The Thumb

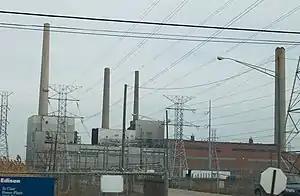
Detroit Edison's St. Clair Power Plant, once the largest in the world

The Thumb region is very flat with fertile soil, the reason for its historical role as a chiefly agricultural area. Major agricultural products include sugar beets, navy beans, corn, fruits, and fish from Saginaw Bay and Lake Huron. Manufacturing—particularly concerning the automotive industry—is also prevalent in Michigan's Thumb due to the region's proximity to the automotive centers of Detroit and Flint.